Ralph Elmer Clarkson

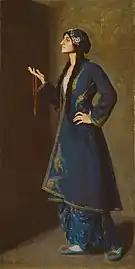
Nouvart Dzeron, Daughter of Armenia

After returning to the United States, he lived in Hartford, Connecticut. It was there that he married Frances Calhoun, the daughter of Judge David S. Calhoun (1827-1911). Shortly after, they moved to New York, where he became involved in exhibitions at the National Academy of Design. From 1892 to 1895, he travelled and painted in Europe; including a visit to the Prado Museum with William Merritt Chase. After returning once more, he decided to establish his studios in Chicago, due to the ample opportunities for portrait painting there.